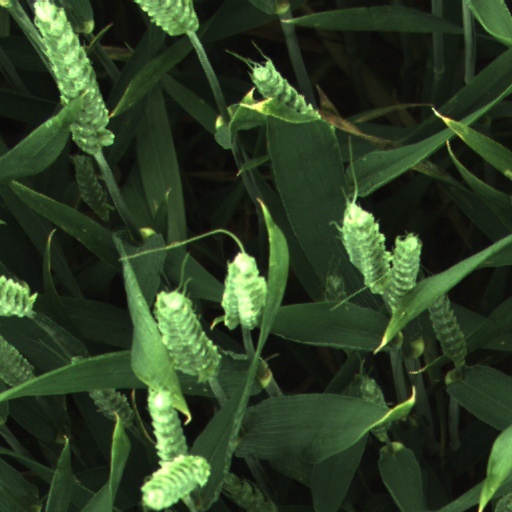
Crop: wheat